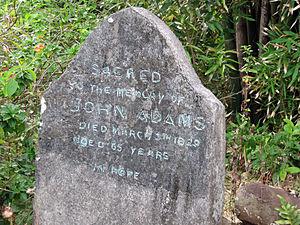
Le 23 janvier est le 23ᵉ jour de l'année du calendrier grégorien. Il reste 342 jours avant la fin de l'année, 343 si l'année est bissextile.